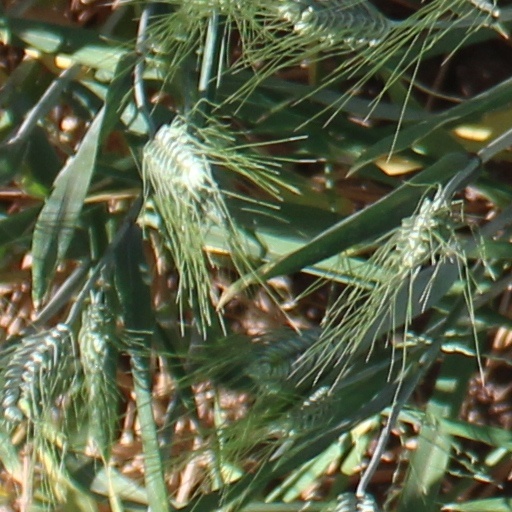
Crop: wheat